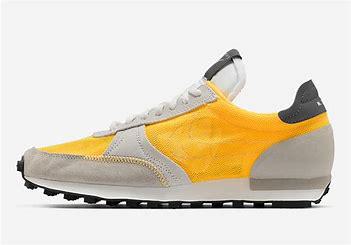
Brand: Nike
Model: Dbreak Type